Pinocchio (2002 film)

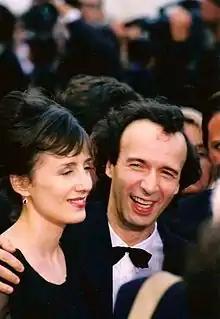
Roberto Benigni and his wife Nicoletta Braschi starred as Pinocchio and the Blue Fairy respectively. Aside from playing the title character, Benigni also served as the film's director and co-writer.

According to Benigni, the project for a film in which the actor played Pinocchio began with Federico Fellini. The project dates back to the time of "The Voice of the Moon" (1990), in which Benigni starred and which was Fellini's last film before his death in 1993. On that occasion, in fact, Fellini called Benigni and his co-star Paolo Villaggio "Collodian characters". Benigni also said that, on that occasion, some test scenes were shot that were never shown to the public and that Vincenzo Cerami had begun writing a screenplay. Benigni recalled, "We prepared. We shot film. He called me Pinocchio. Every year, he was telling me, "Roberto, next year we make 'Pinocchio'." But he wanted to release "Pinocchio" as a nightmare because the classic story is very cruel. And I was telling him, "Federico, it is also a story full of life and joy, also grief and sorrow." And he said, "No, no, it's a nightmare!" [...] When he was very sick, I went to find him in the hospital, and I said, "Federico, come up, don't be sick because we will make 'Pinocchio'." And he said to me, "You will do 'Pinocchio', Roberto." That was his last phrase to me."